The Sea Shall Not Have Them

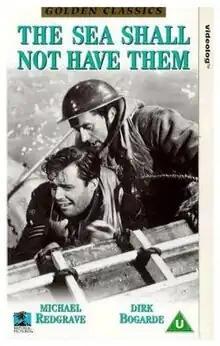
VHS movie cover

The Sea Shall Not Have Them is a 1954 British war film starring Michael Redgrave, Dirk Bogarde and Anthony Steel. It was directed by Lewis Gilbert and is based on the 1953 novel by John Harris, about a North Sea rescue during the Second World War. The musical soundtrack is by composer Malcolm Arnold.